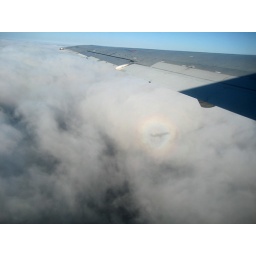
The sun was positioned just right that it created the shadow on the cloud as well as the ring around the plane